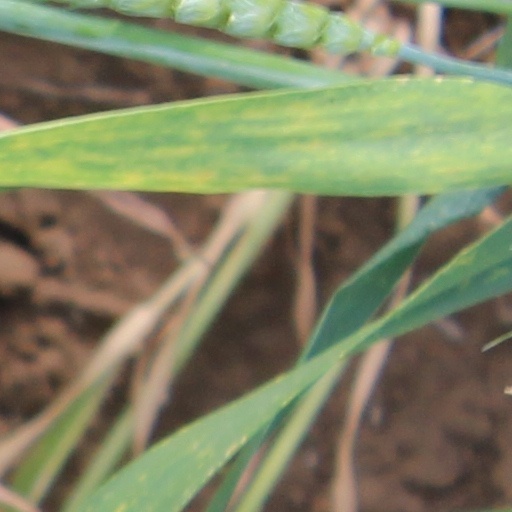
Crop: wheat